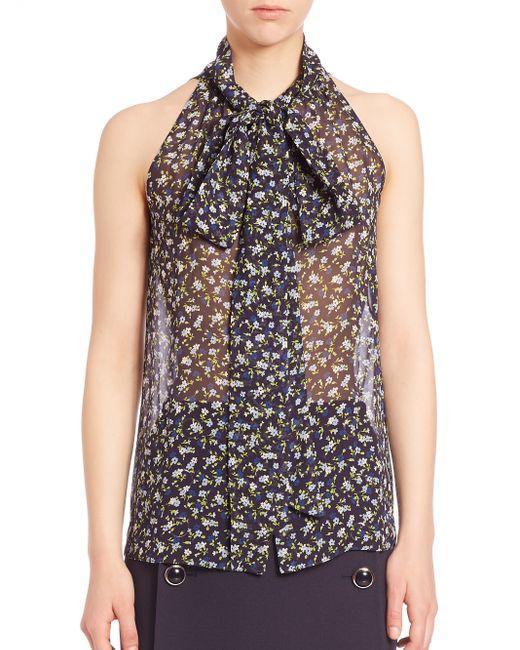
Stylisches bedrucktes Tanktop für Frauen